Chandigarh–Amritsar Intercity Express

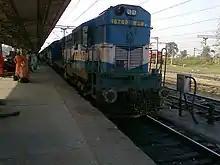

The 12411 / 12412 Chandigarh–Amritsar Intercity Superfast Express is a Daily Intercity Superfast Express of Indian railways. It n